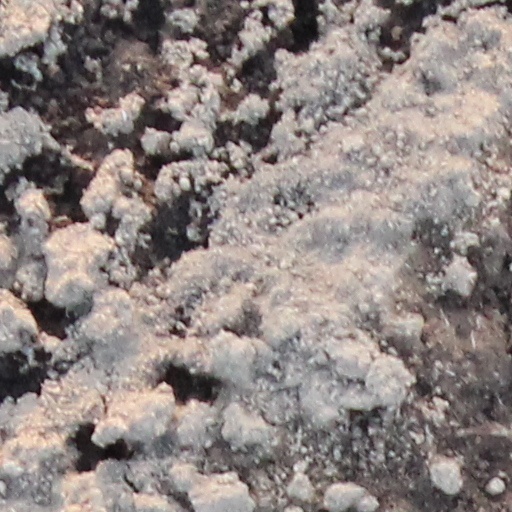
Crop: wheat